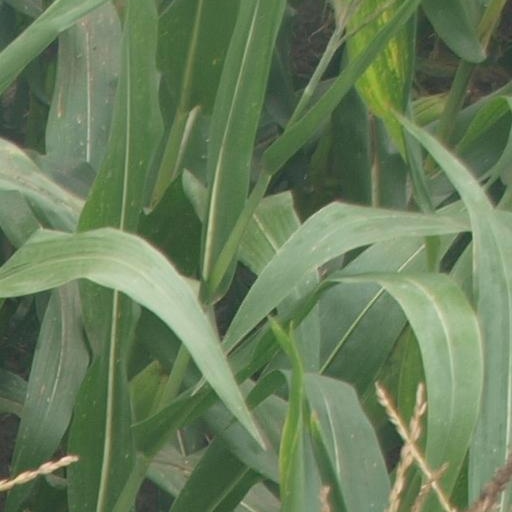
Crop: maize; corn